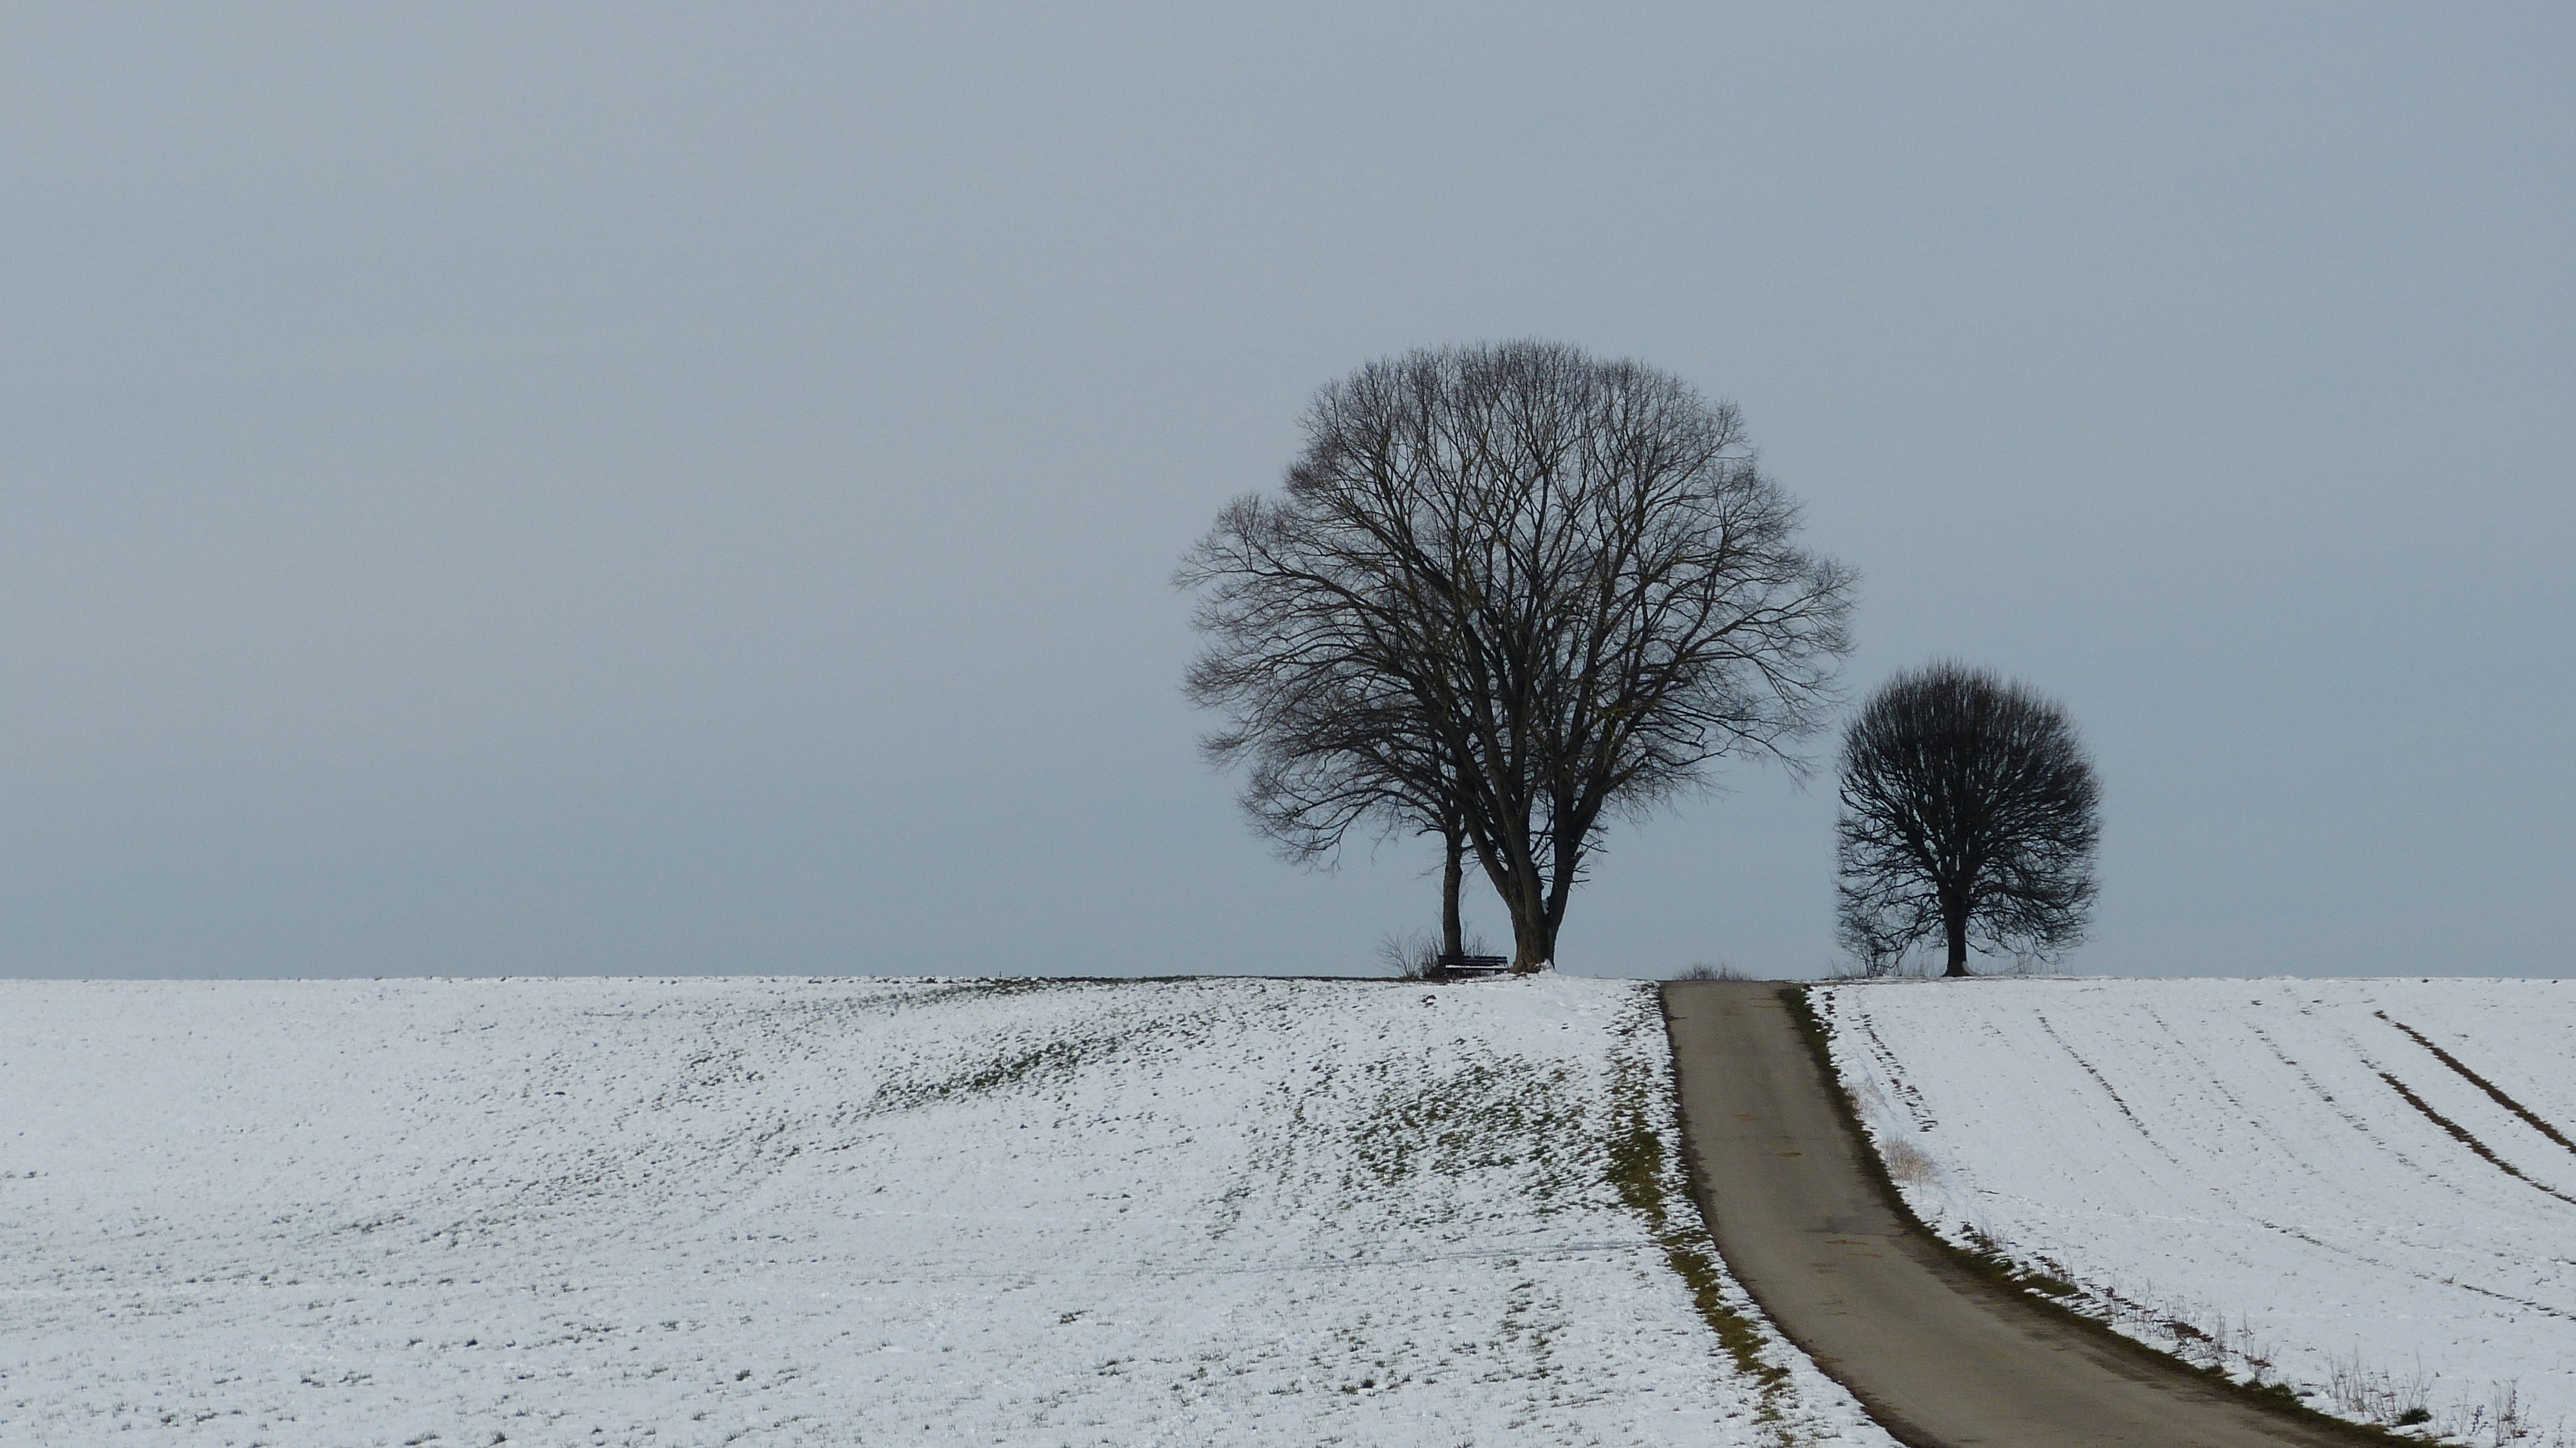
landscape, tree, nature, snow, winter, morning, frost, ice, weather, season, blizzard, mood, away, wintry, freezing, winter trees, atmospheric phenomenon, winter storm